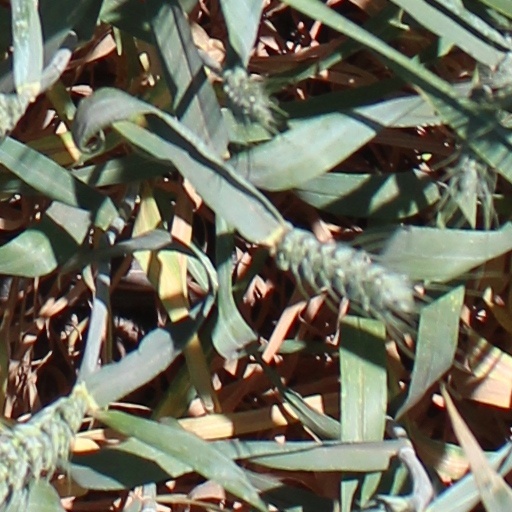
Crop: wheat